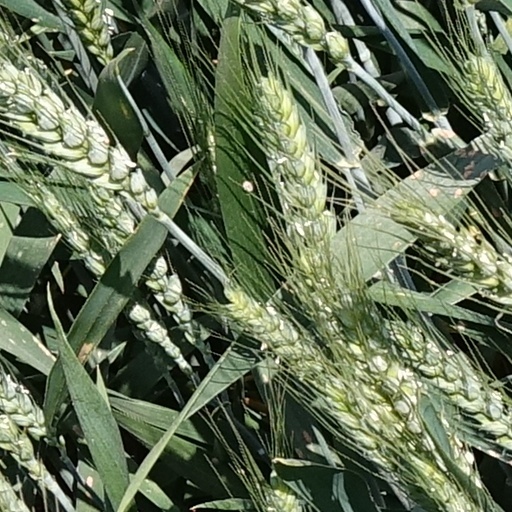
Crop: wheat